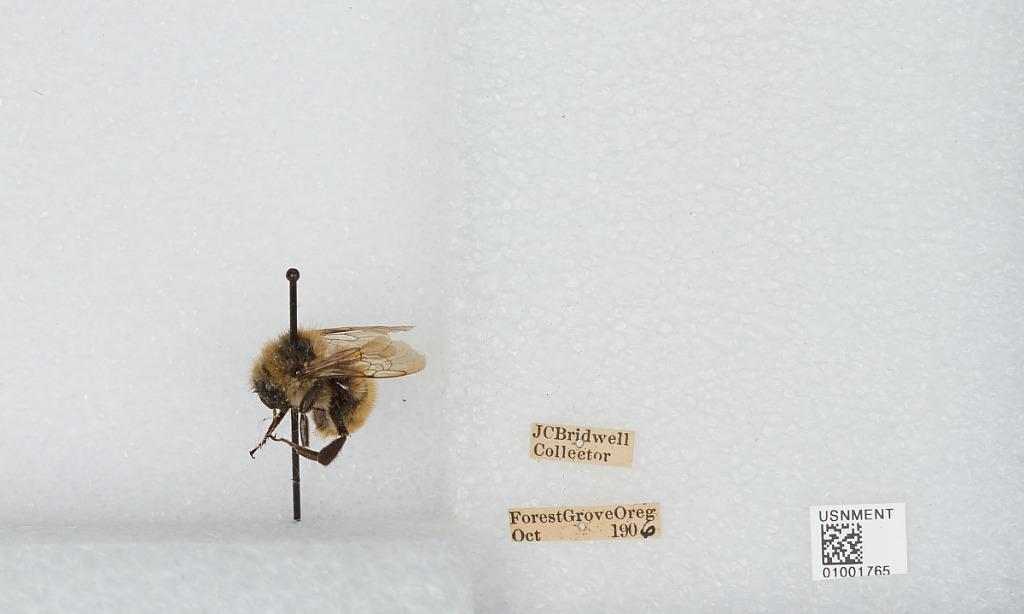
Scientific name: Bombus (Subterraneobombus) appositus Cresson
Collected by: J. Bridwell
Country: United States
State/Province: Oregon
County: Washington
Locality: Forest Grove
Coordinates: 45.5197, -123.111